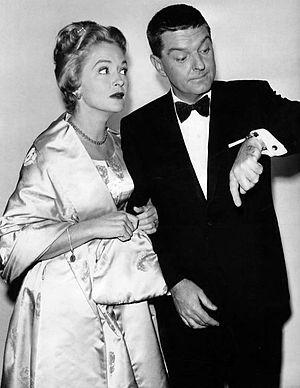
Mary Healy est une actrice et chanteuse américaine, née le 14 avril 1918 à La Nouvelle-Orléans et morte le 3 février 2015 à Calabasas.